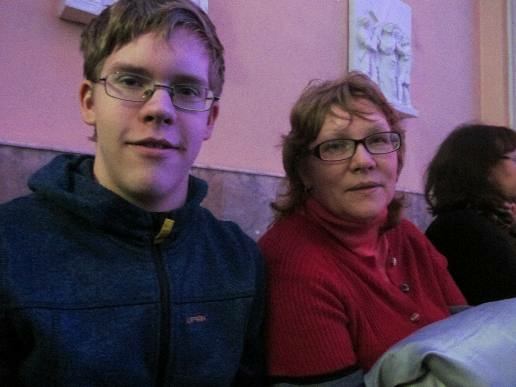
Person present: Yes